Charles van Straubenzee

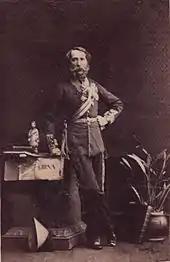
Van Straubenzee in 1861

Van Straubenzee was born at Fort Ricasoli, Malta, in 1812, as the second son of Thomas van Straubenzee (1782–1843), a Royal Artillery major, of Spennithorne, Yorkshire, and his wife Maria, youngest daughter of Major Henry Bowen.